Leopold Fane De Salis

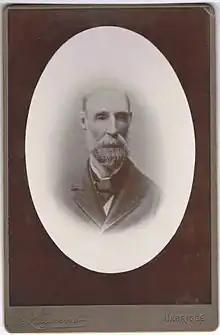
Count "Leo" in 1893

Leopold Fabius Dietegen Fane de Salis, (26 April 1816 – 20 November 1898) was a Tuscan-born Australian pastoralist and politician.